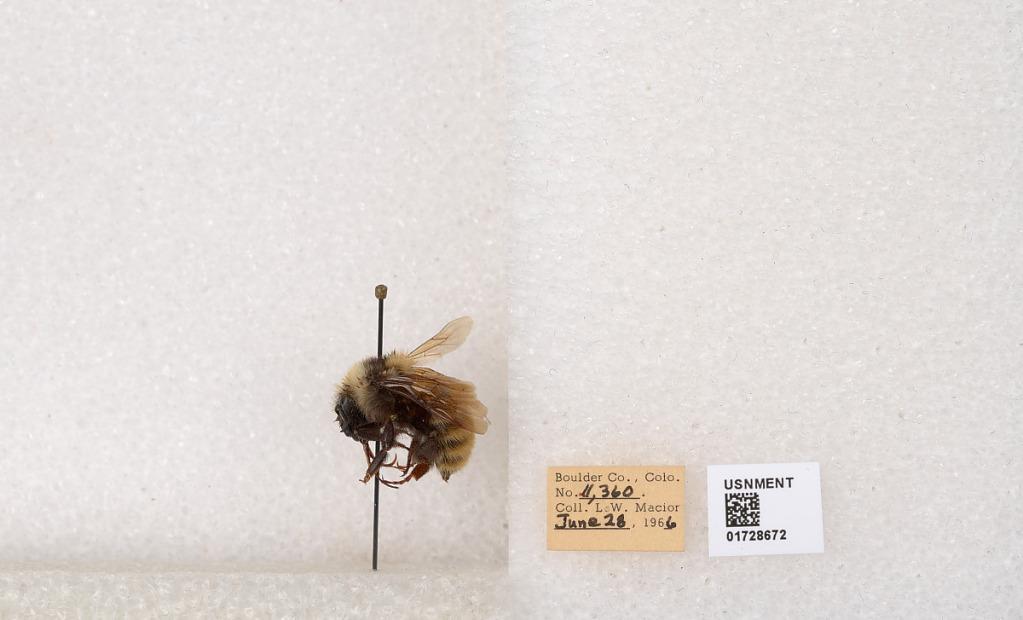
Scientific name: Bombus appositus Cresson
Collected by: L. Macior
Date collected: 1966-6-28
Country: United States
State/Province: Colorado
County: Boulder
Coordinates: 40.0925, -105.358